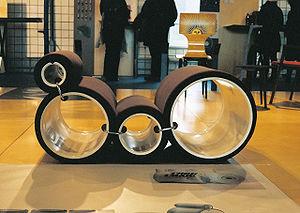
Joe Colombo, né le 30 juillet 1930 à Milan et mort le 30 juillet 1971, est un designer italien.
La Tube Chair, de son nom original Tubo est une création de 1969 du designer italien Joe Colombo.